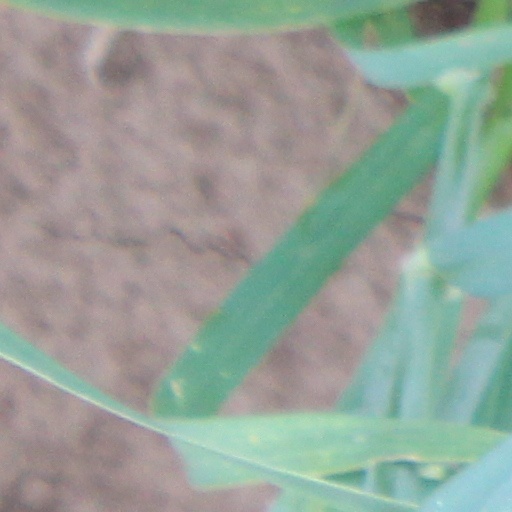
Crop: wheat